Manuel Belgrano

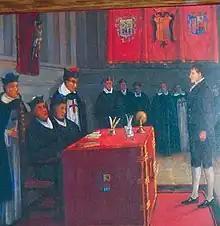
Manuel Belgrano as a student at the University of Salamanca

Belgrano studied near the intellectual elite of Spain, and by that time there were heated discussions about the ongoing French Revolution. The principles of equality and freedom, the universal scope of the Declaration of the Rights of Man and of the Citizen, and criticism of the divine right of kings were constant topics of debate. Among the supporters of these ideas it was thought that Spain should be remade under similar principles, and critics of such thought were rejected as tyrants or proponents of outdated ideas.